Parachutist Badge (United Kingdom)

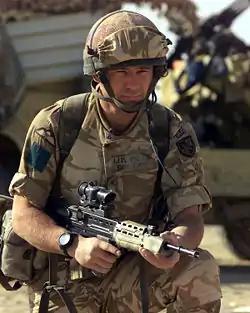
Member of 3rd Battalion, Parachute Regiment showing Parachute Badge with Wings on his right sleeve

During World War II with forming of the first British Airborne units parachute training was a 12-day course carried out at the No. 1 Parachute Training School, RAF Ringway. Recruits initially jumped from a converted barrage balloon and finished with five parachute jumps from an aircraft. Anyone failing to complete a parachute jump was returned to his old unit (known as "returned to unit" or "RTU"). At the end of the course, new Paras were presented with their maroon beret and parachute wings and posted to a parachute battalion.